Cannibalism: The Last Supper

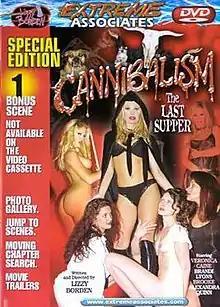
Cover art for "Cannibalism: The Last Supper"

Cannibalism (aka Cannibalism: The Last Supper) is a 2002 pornographic horror film written and directed by Lizzy Borden.